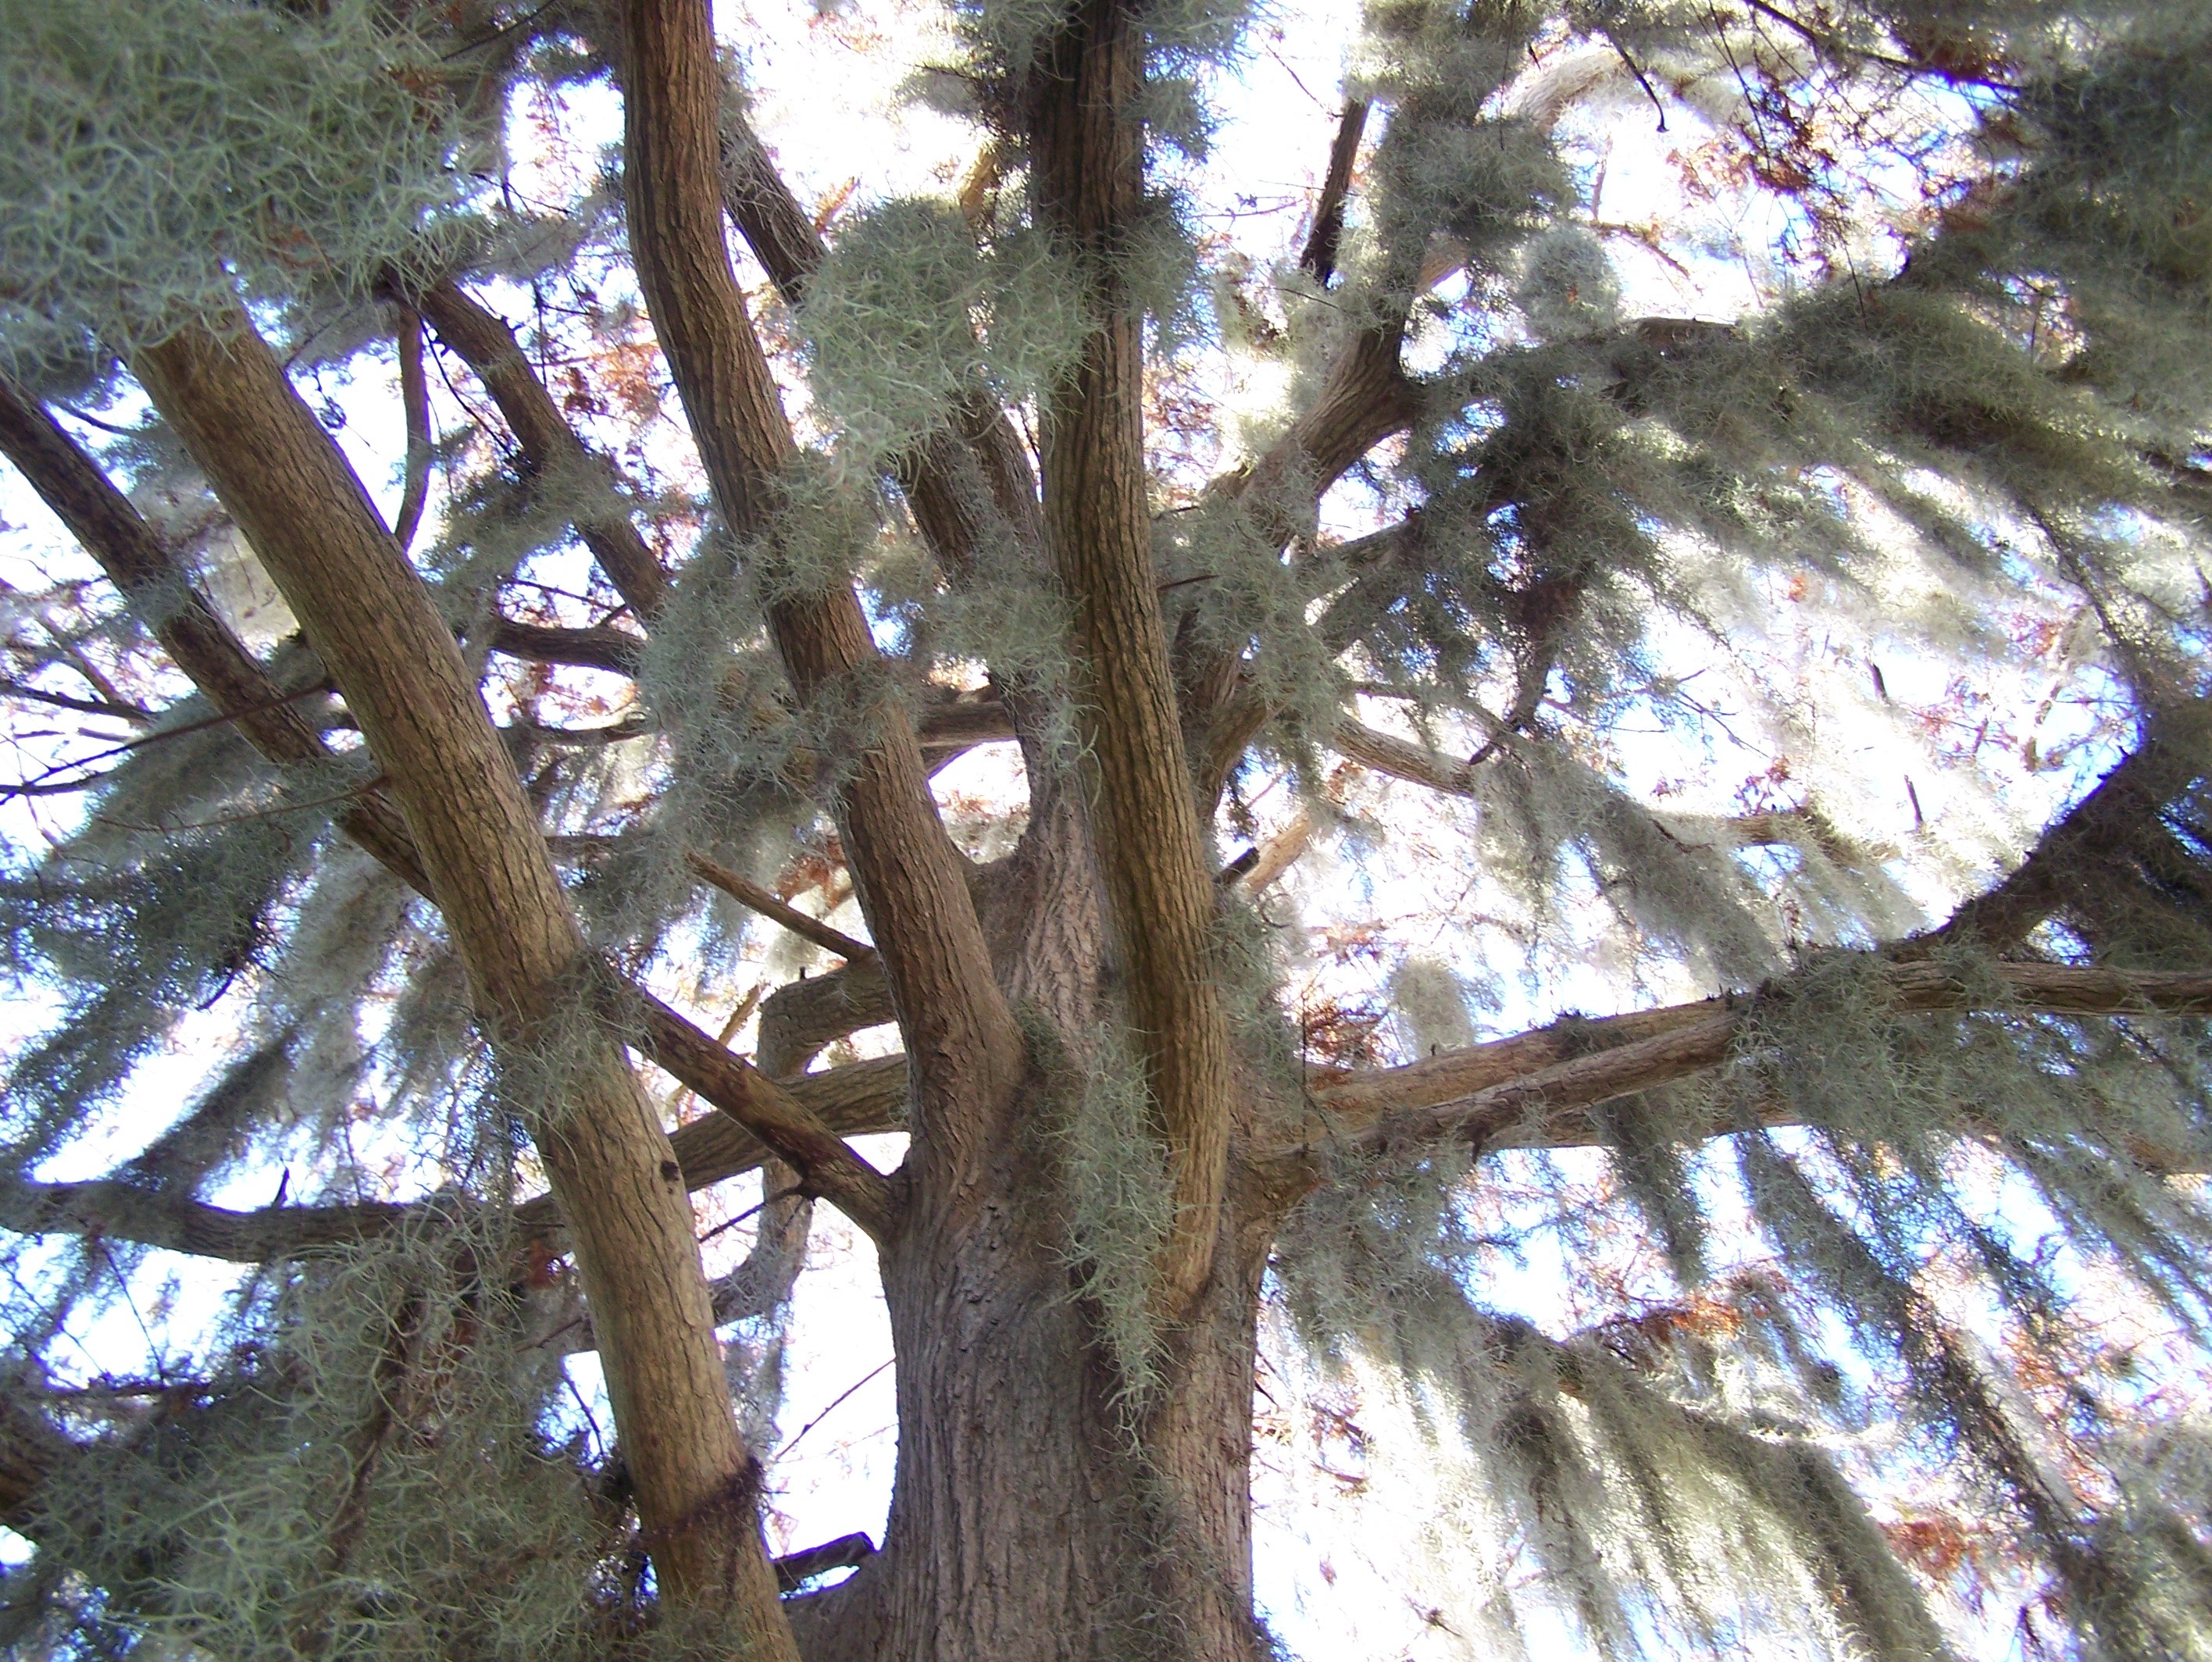
tree, nature, forest, wilderness, branch, plant, leaf, flower, trunk, moss, environment, agriculture, flora, leaves, outdoors, woods, spruce, branches, oak, woodland, organic, woody plant, land plant